Argyll

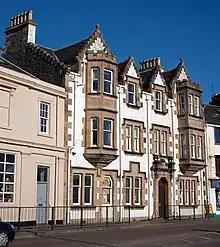
County Council's headquarters after 1925: 5 Lochnell Street, Lochgilphead

Argyll County Council held its first meeting at the courthouse in Inveraray on 22 May 1890, when over three hours were spent debating where the council should meet thereafter, with proposals put forward in favour of meeting in Lochgilphead, Inveraray, Oban, Dunoon, or even Glasgow (despite the latter being outside the county). It was decided to meet at Dunoon between May and September and at Oban for the rest of the year. The council did subsequently hold meetings in more places than just those two towns, meeting occasionally at all the towns which had been suggested at that first meeting.